Answer in natural language. Consider the 3D positions of the objects in the scene and not just the 2D positions in the image. Is the centerpoint of  brown top white leg dining table at a higher height than bin? Choose between the following options: yes or no
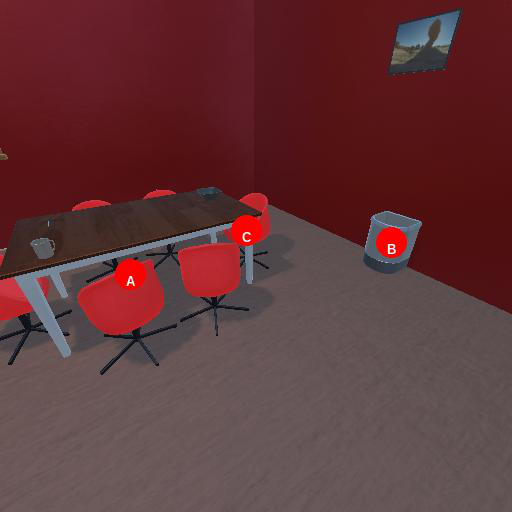
<answer>yes</answer>